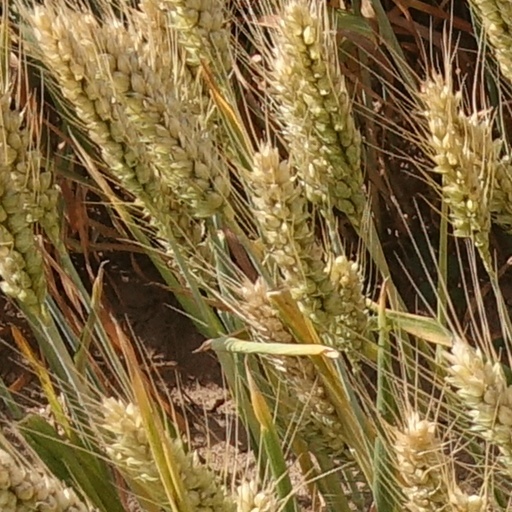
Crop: wheat